The Wizard of New Zealand

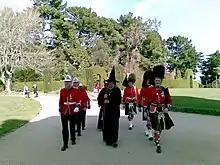
The Wizard of New Zealand escorted by members of Alf's Imperial Army at his investiture with the Queen's Service Medal, 2009

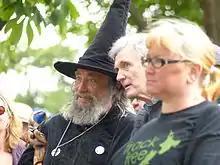
The Wizard in December 2012

In 1974, the Wizard migrated to Christchurch in New Zealand and began to speak on a ladder in Cathedral Square. The city council attempted to have him arrested, but he became so popular that they made the square a public speaking area. Wearing his costume as a false prophet of the Church of England, or his wizard's pointy hat, he has spoken there at lunchtimes in the summer months.